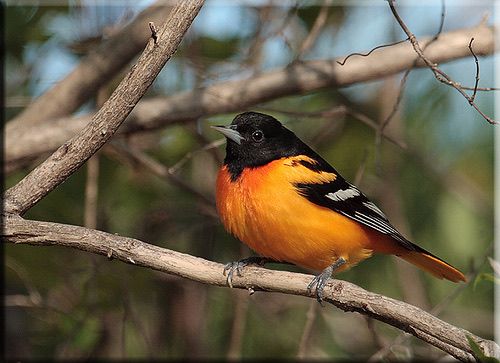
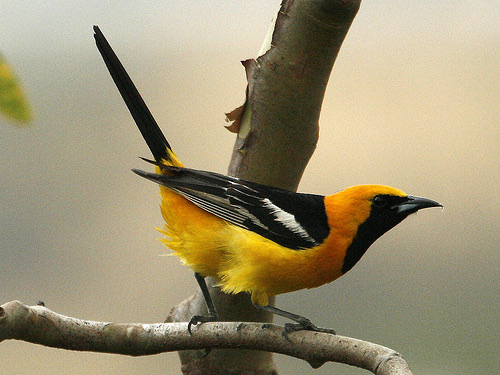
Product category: misc
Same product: yes